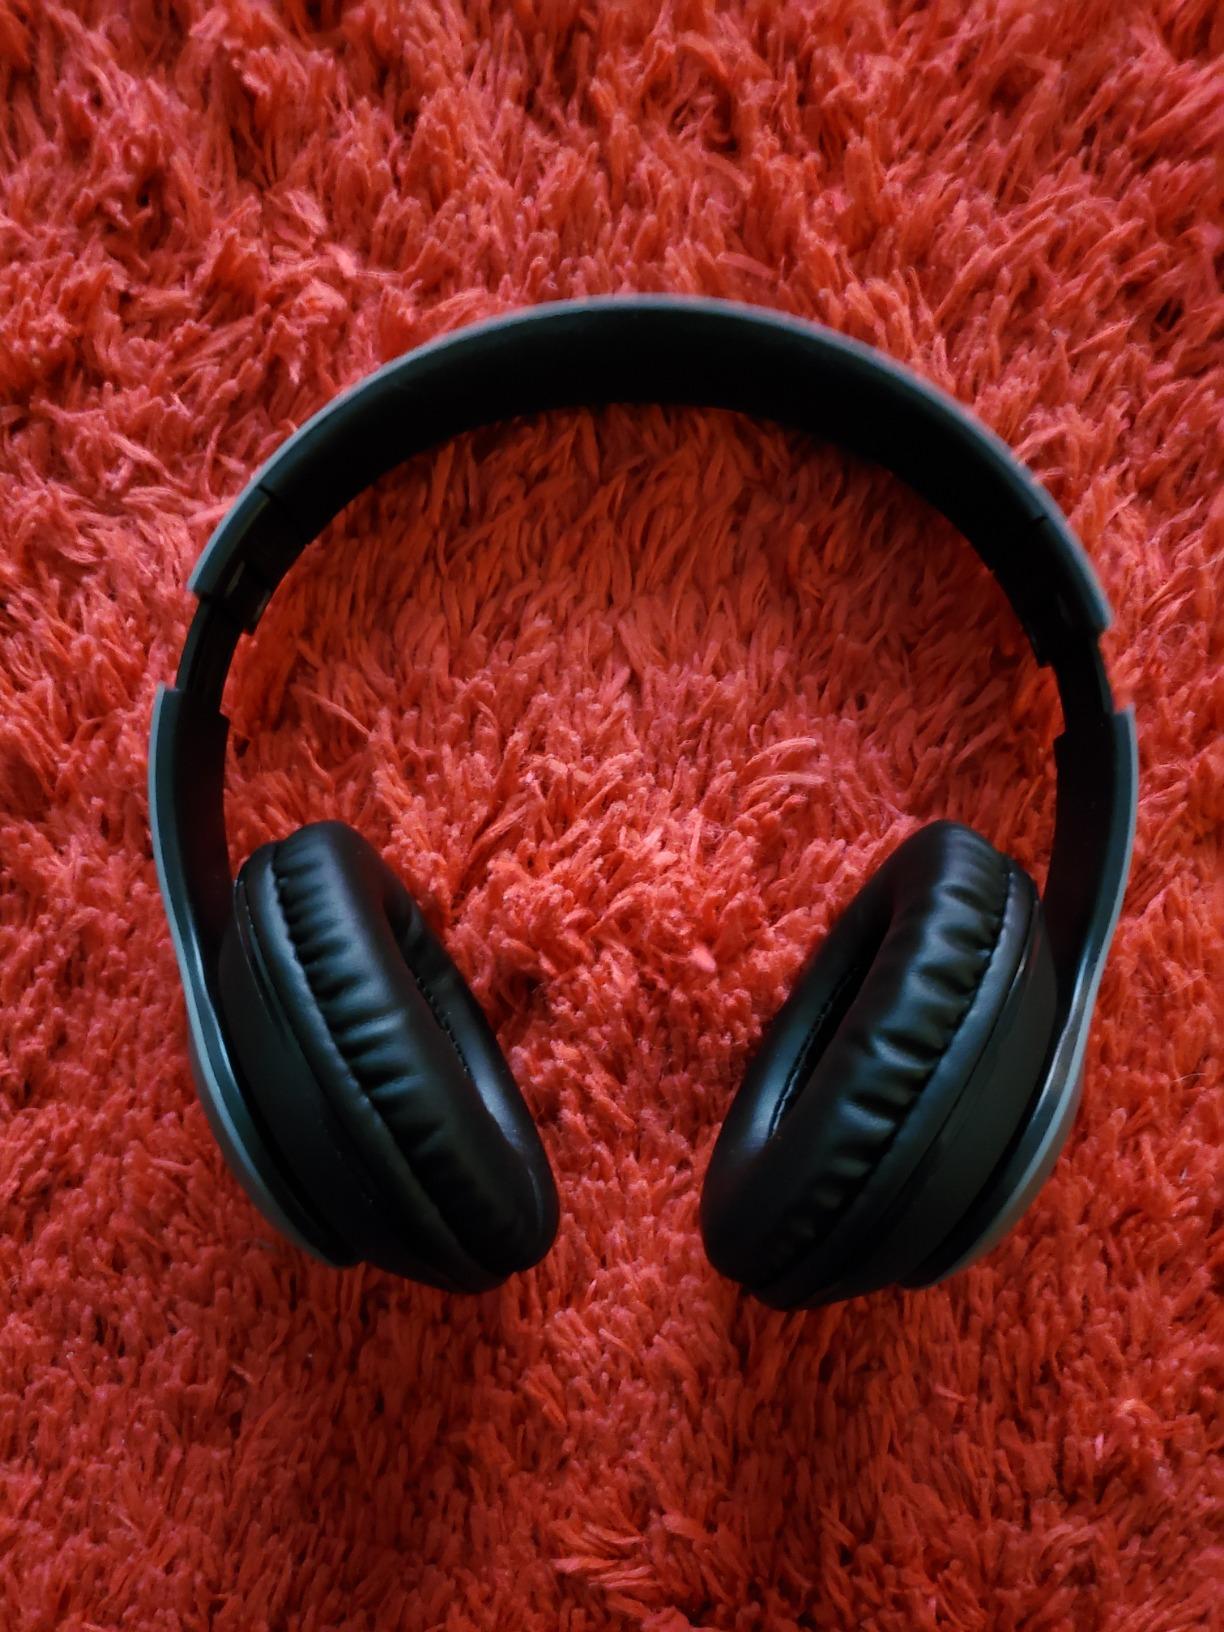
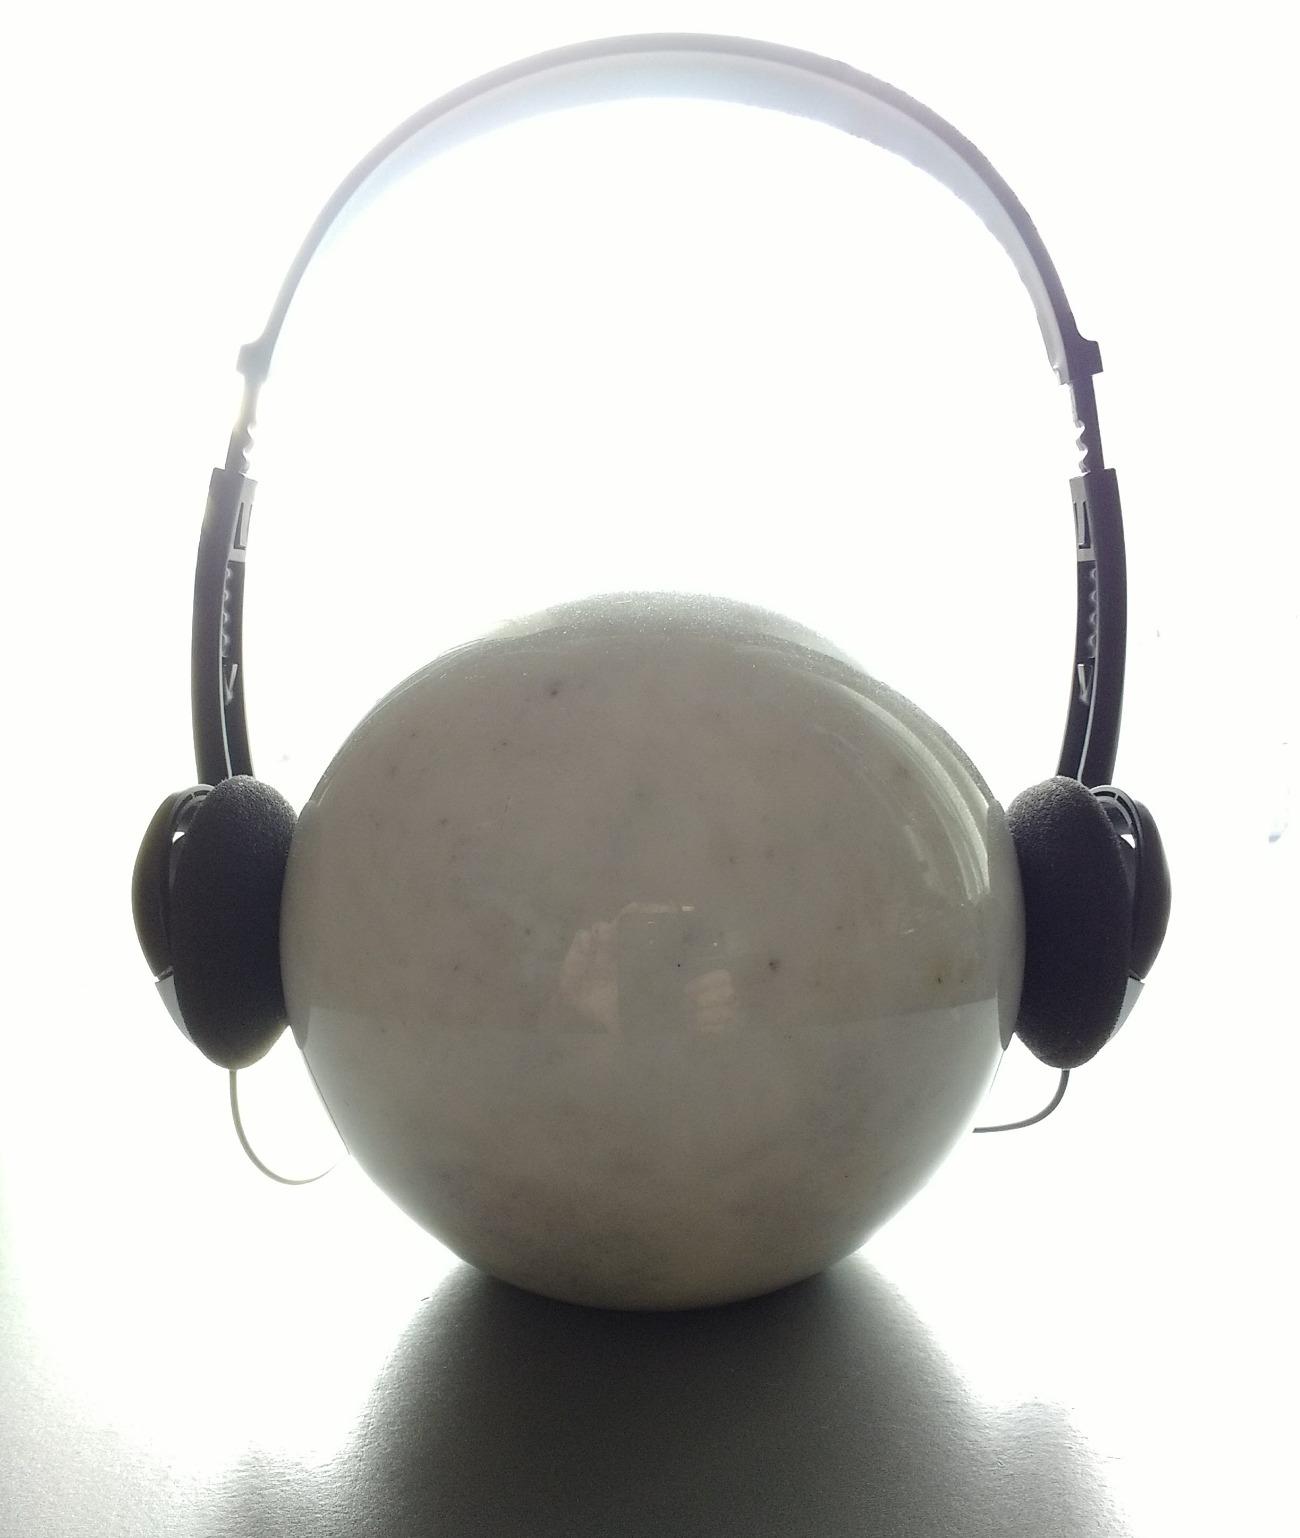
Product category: headphones
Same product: no